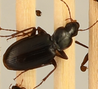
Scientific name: Calathus advena
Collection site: Niwot Ridge Mountain Research Station Site (NIWO), plot NIWO_007